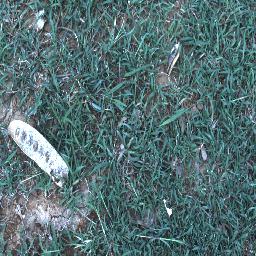
Label: negative